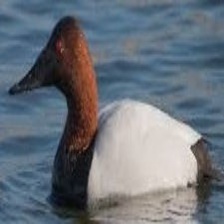
Species: CANVASBACK
Scientific name: AYTHYA VALISINERIA
ImageNet parent category: drake